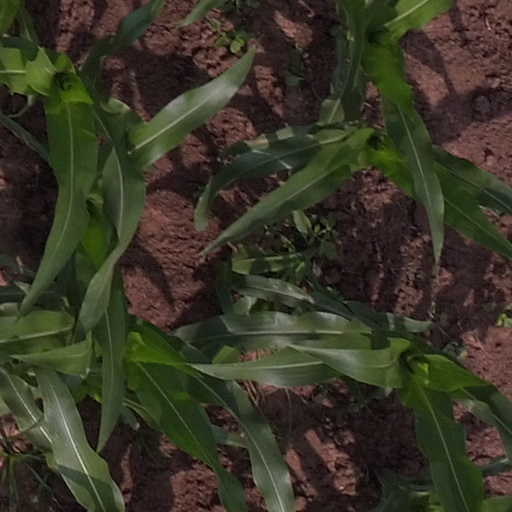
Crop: maize; corn